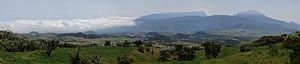
Panorama de la plaine des cafres vue depuis le RF5
La Plaine des Cafres est un plateau des Hauts de l'île de La Réunion situé entre le massif du Piton des Neiges et celui du Piton de la Fournaise. Ses habitants sont appelés les Cafriplainois.